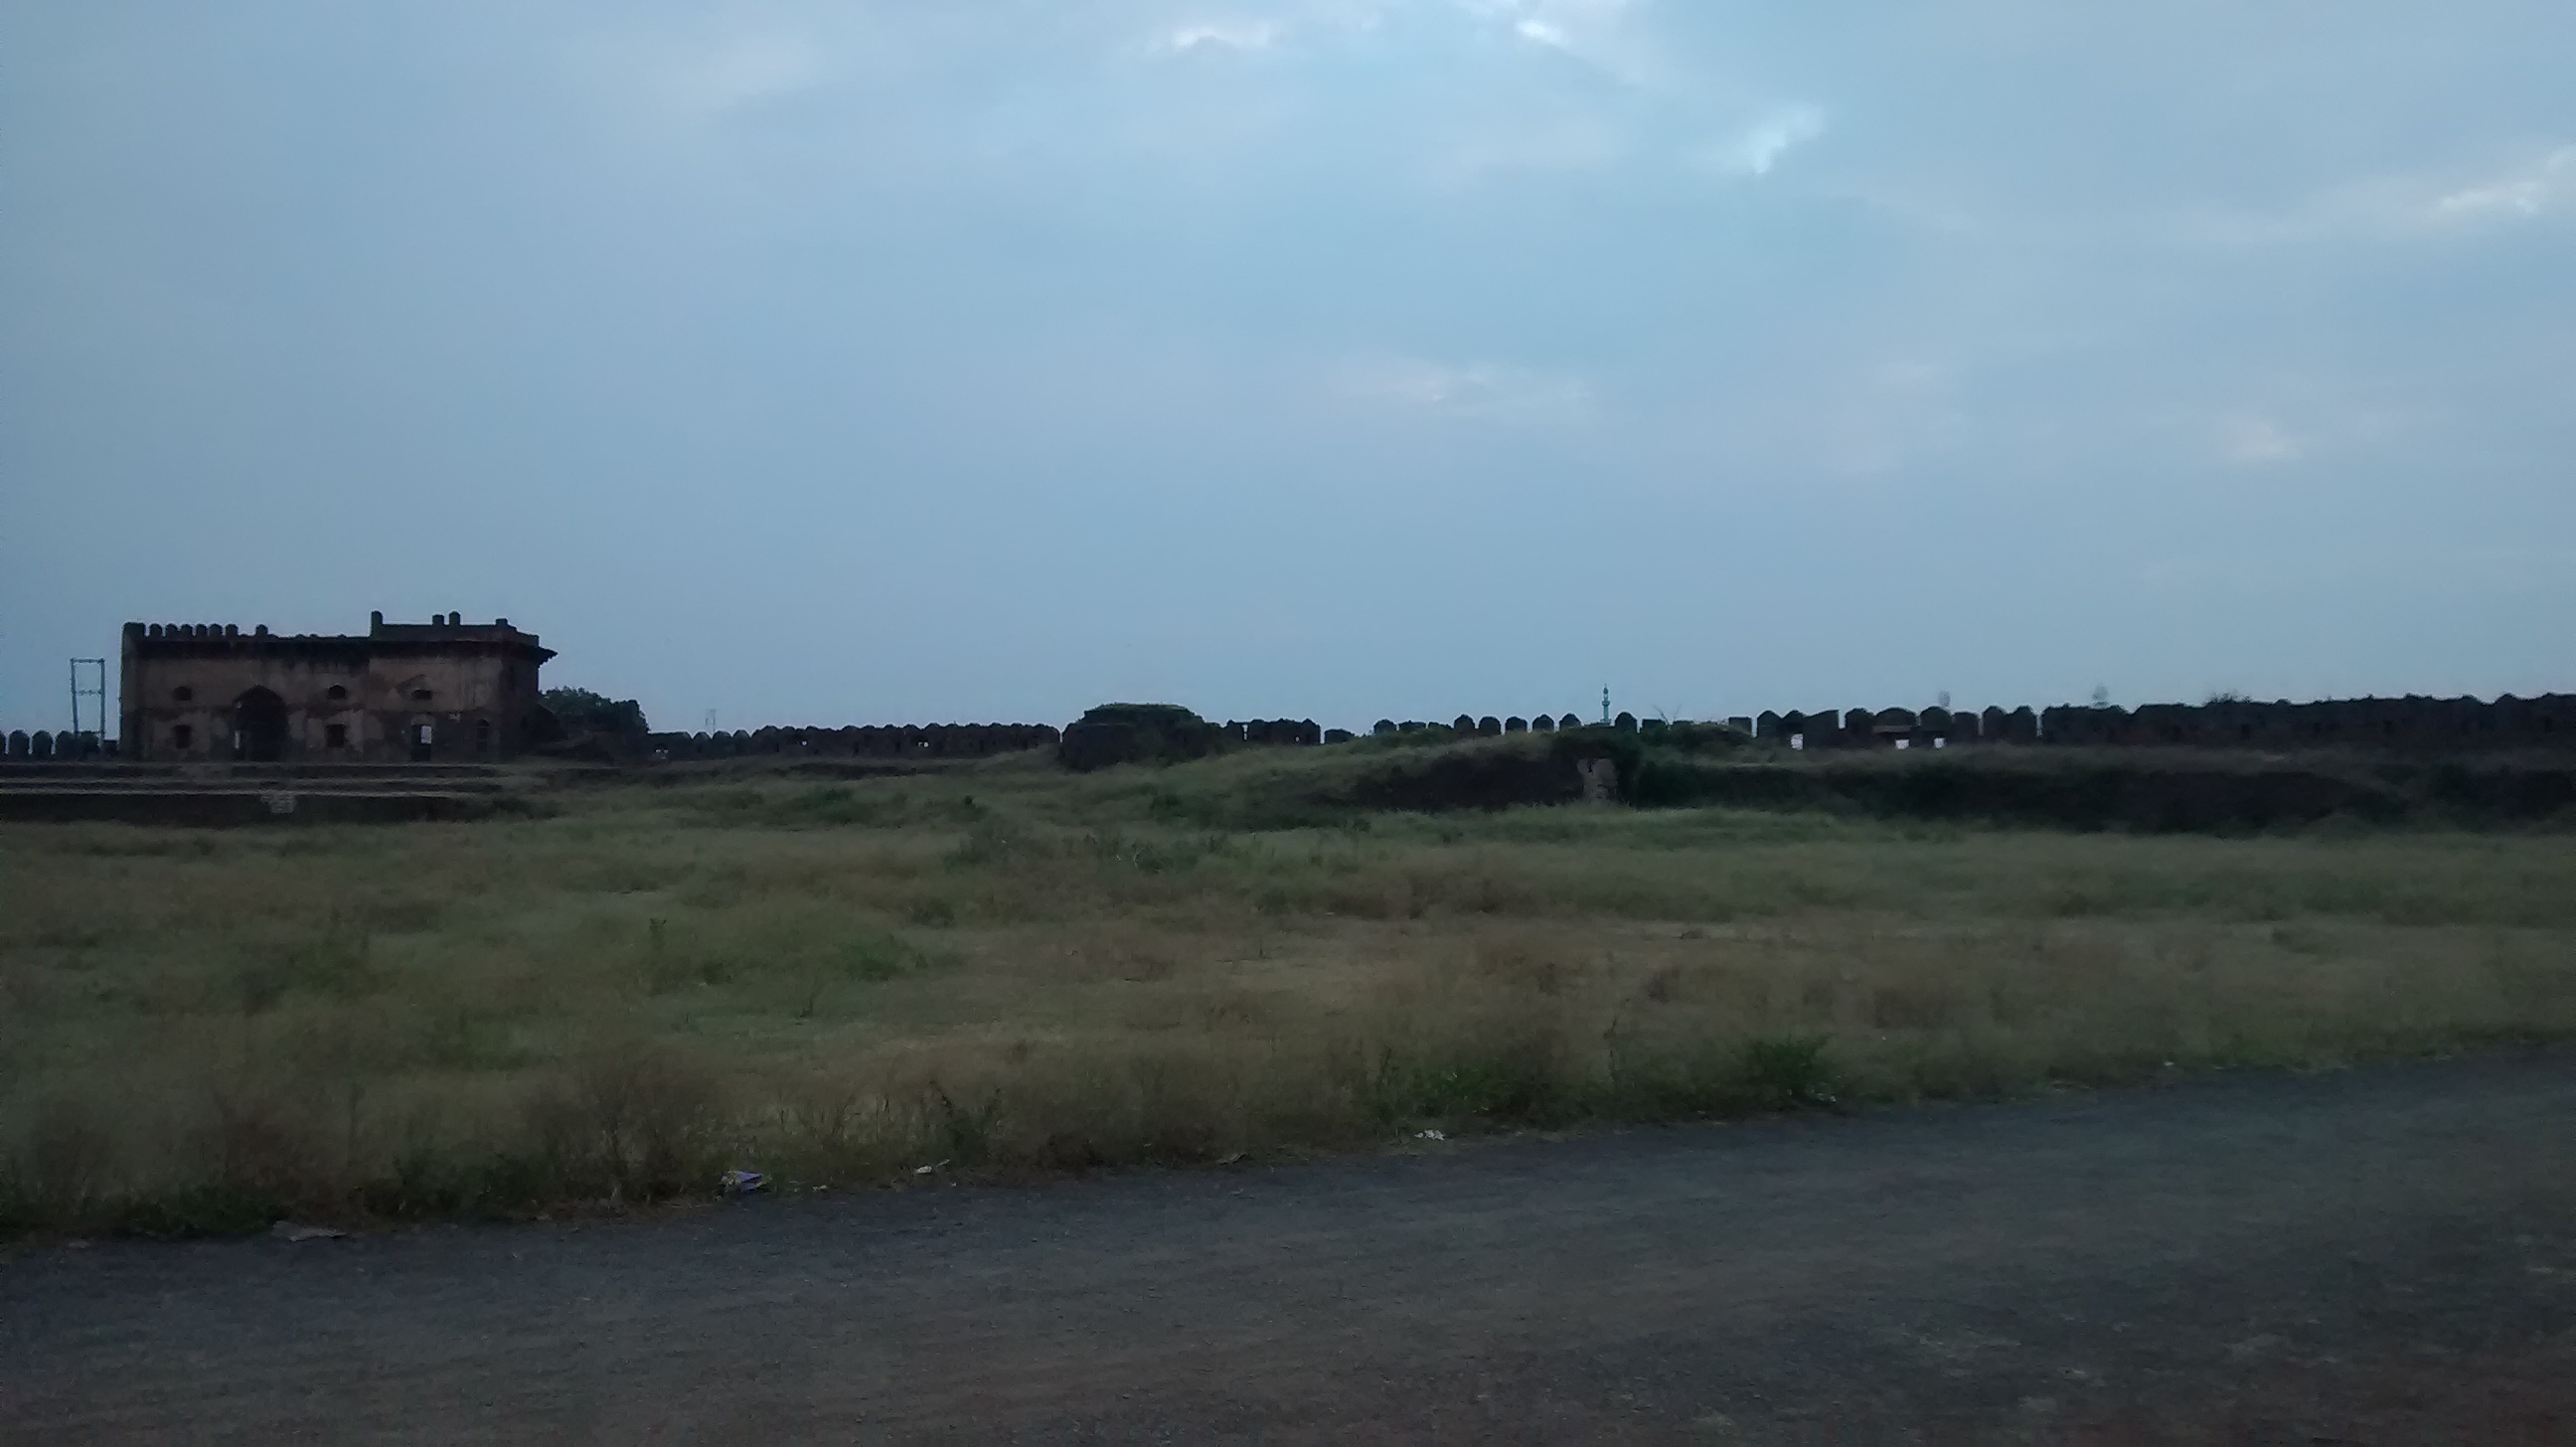
landscape, coast, horizon, cloud, prairie, morning, hill, terrain, plain, road trip, rural area, atmospheric phenomenon